Stoke City F.C.

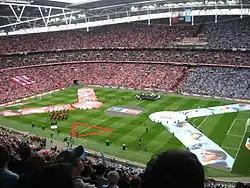
Stoke fans at the 2011 FA Cup final

While much of the support that the club enjoys is from the local Stoke-on-Trent area, there are a number of exile fan clubs, notably in London and stretching from Scandinavia to countries farther afield such as Russia, Canada, the United States and Australia. A capacity crowd regularly turned out to see them in the Premier League.